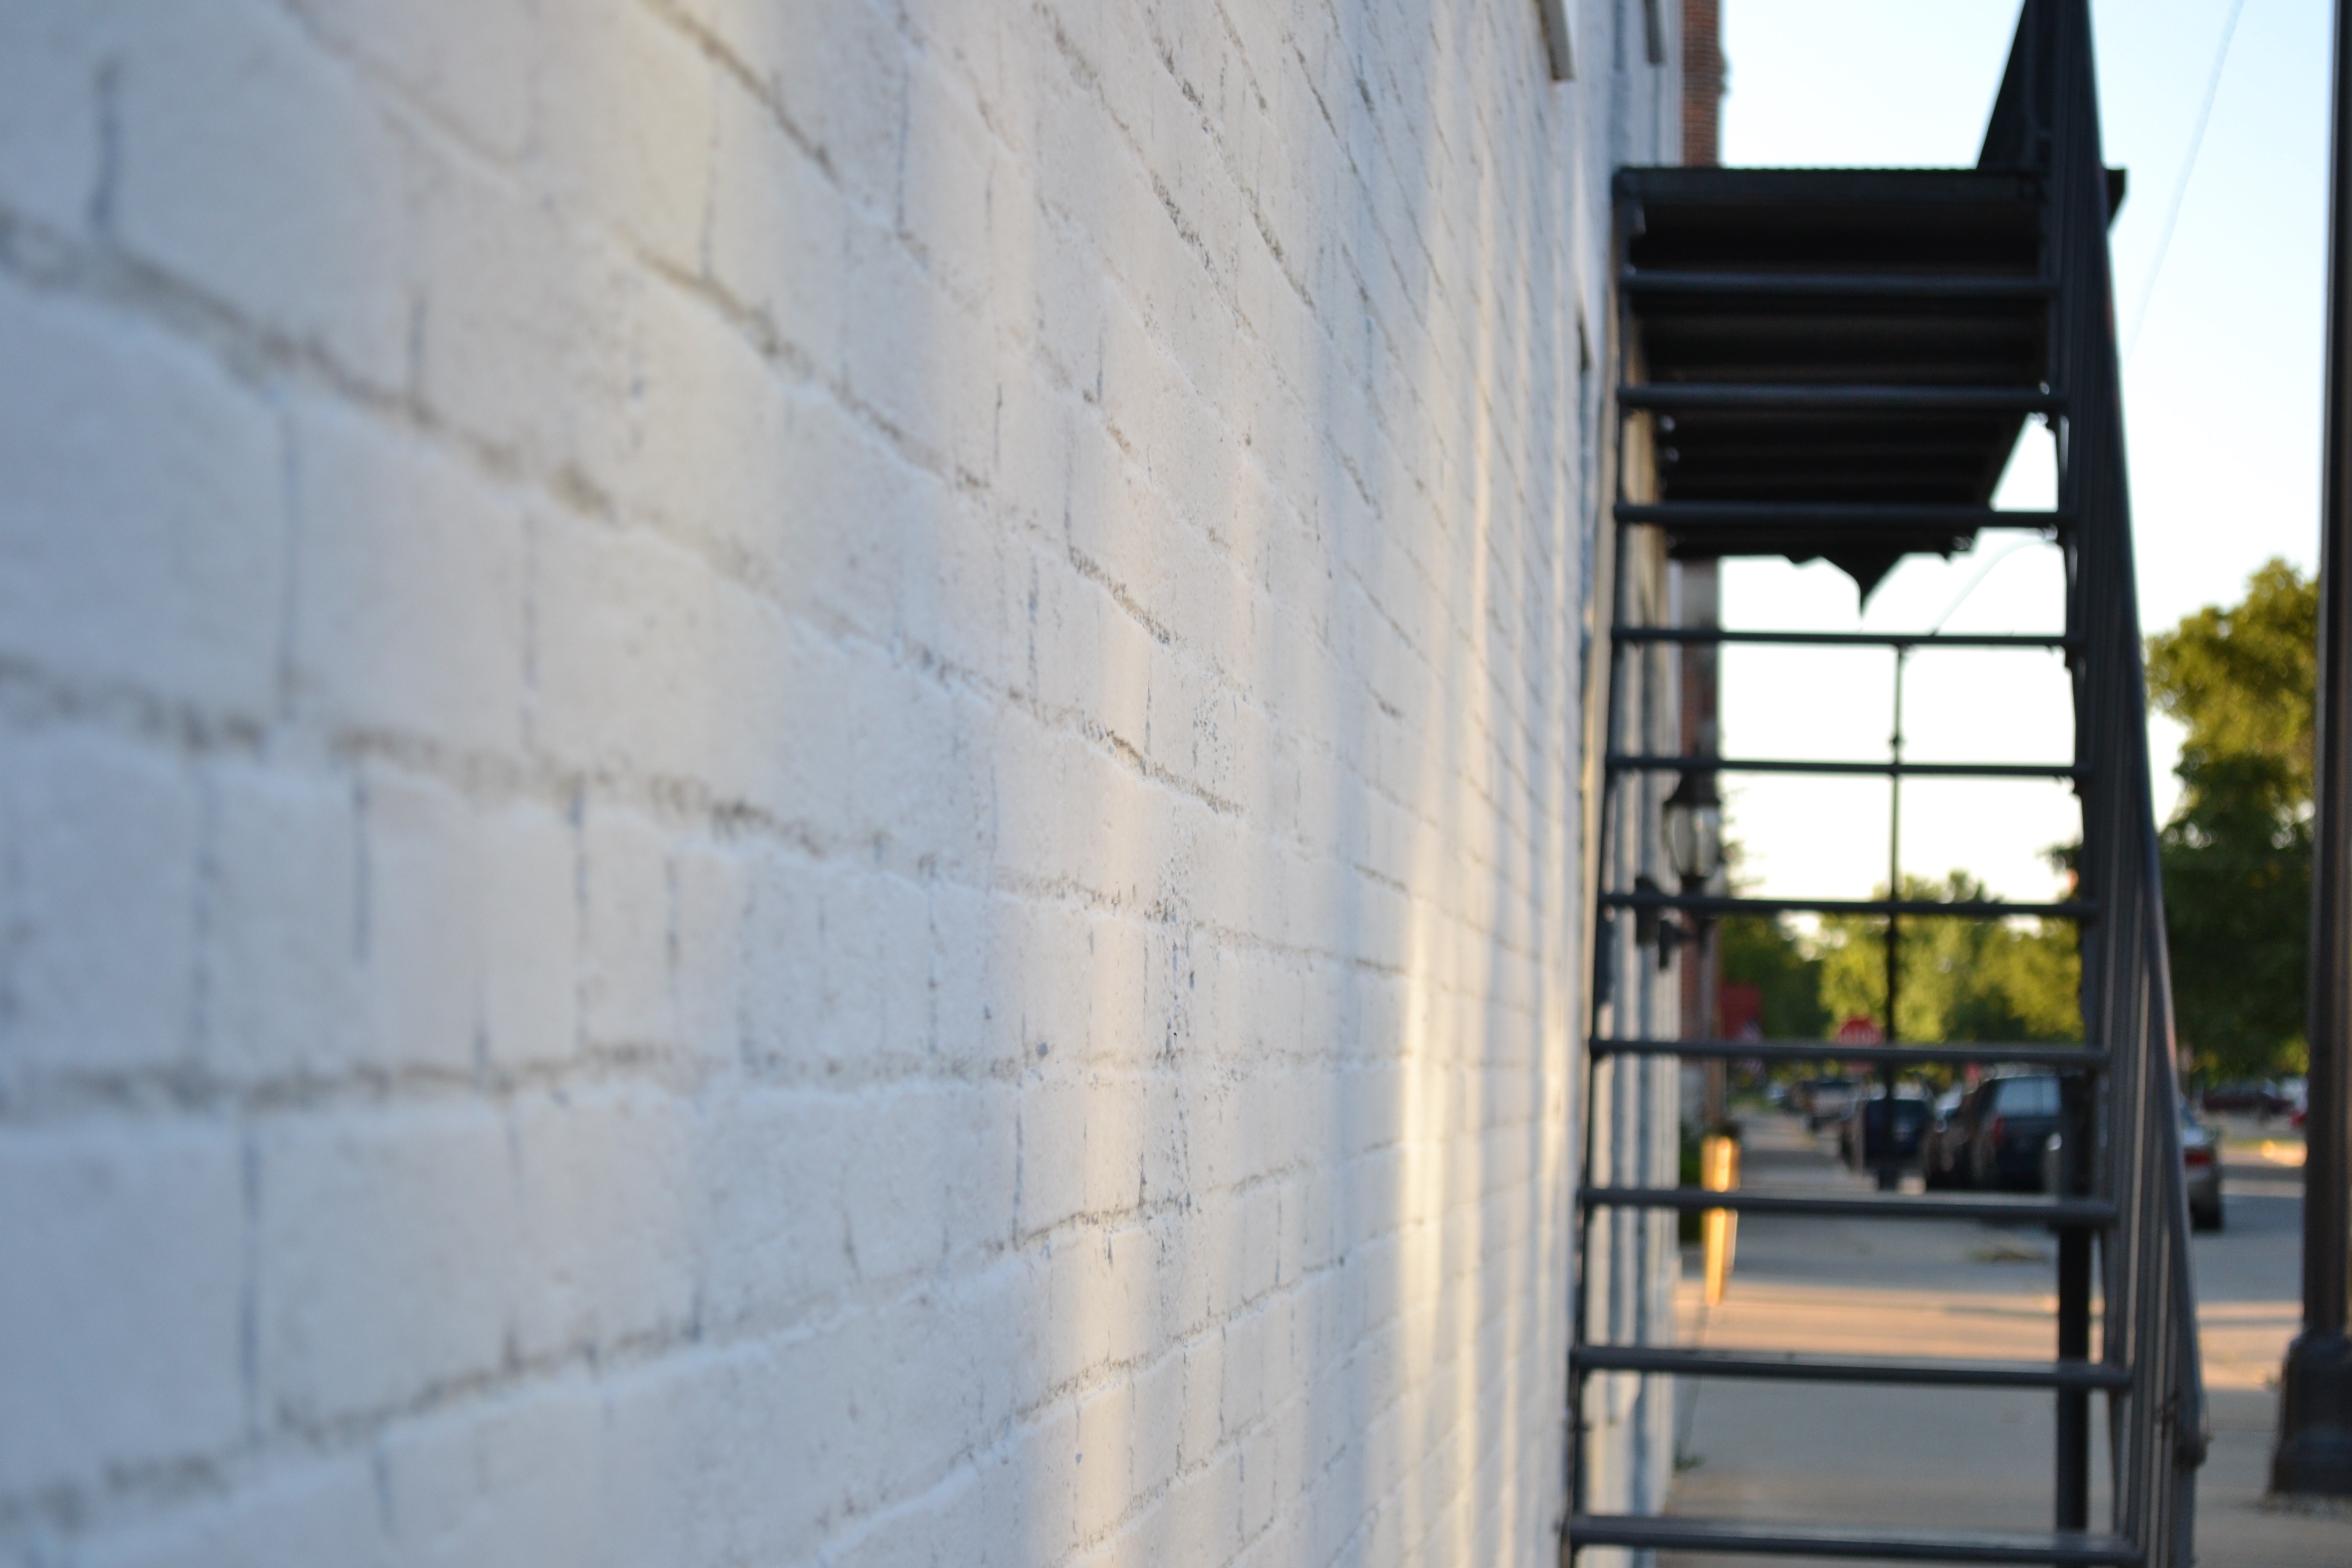
wood, window, home, wall, facade, door, interior design, siding, window covering